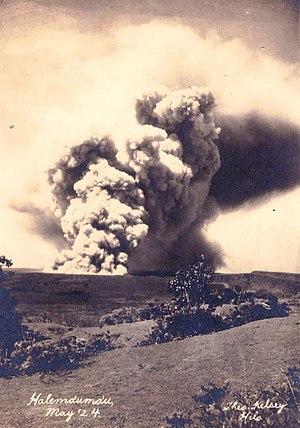
L'éruption du Kīlauea en mai 1924 est une éruption volcanique qui s'est déroulée du 10 au 27 mai 1924 sur le Kīlauea, le volcan le plus actif d'Hawaï, aux États-Unis.
Le Kīlauea ou Kilauea est un volcan des États-Unis situé à Hawaï, dans le Sud-Est de l'archipel et de l'île du même nom. Ce volcan bouclier qui s'est construit au pied du Mauna Loa voisin culmine à 1 246,2 mètres d'altitude, ce qui en fait l'un des plus imposants du monde si on tient compte de l'empilement total de ses coulées de lave. De son sommet couronné par une caldeira de cinq kilomètres de longueur s'égrènent dans deux directions de nombreux cratères, cônes et fissures volcaniques sur plusieurs dizaines de kilomètres de longueur. L'une de ces bouches éruptives, le Puʻu ʻŌʻō, est en éruption continue depuis le 3 janvier 1983 ce qui fait du Kīlauea l'un des volcans les plus actifs au monde en prenant en compte les 52 éruptions qu'il a connues pour le seul XXᵉ siècle. Ces éruptions qui ont défini le type éruptif hawaïen sont marquées par une lave d'une grande fluidité issue du point chaud d'Hawaï et qui a donné naissance aux autres volcans de l'archipel. Basaltique, très peu visqueuse et avec une faible teneur en silice ce qui permet son dégazage sans explosions, la lave émise par le Kīlauea forme généralement des fontaines, des lacs et des coulées de lave.